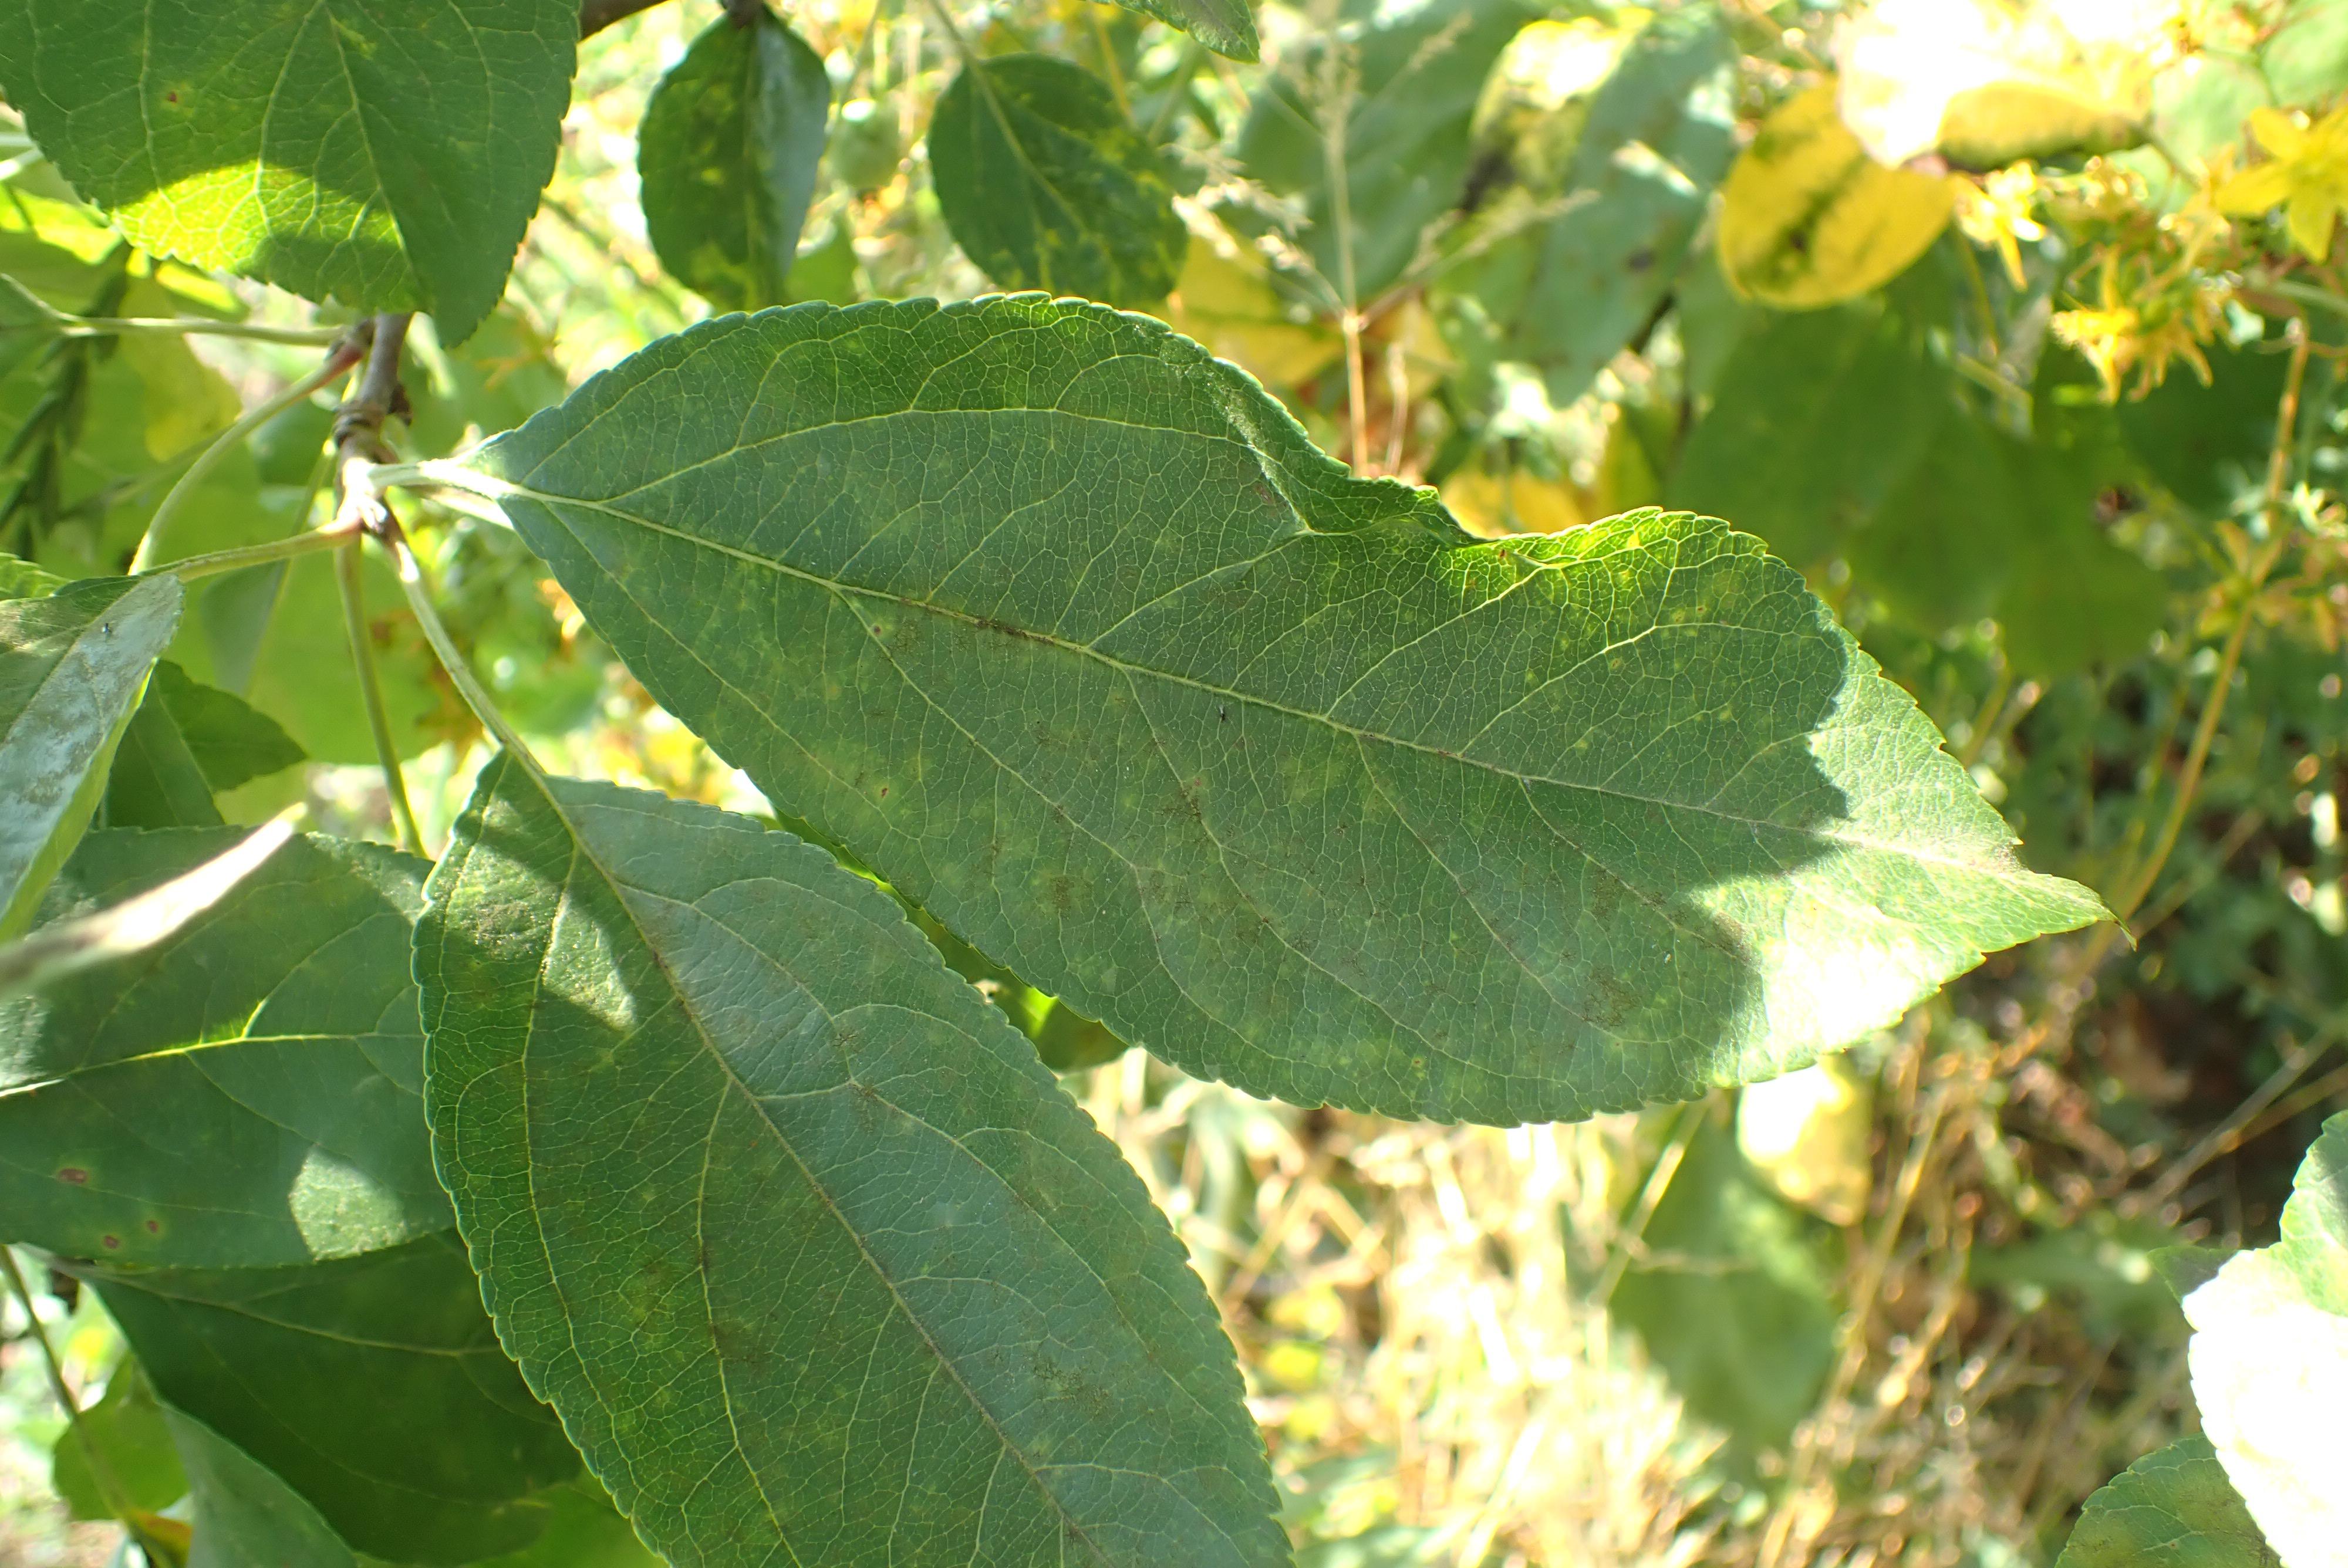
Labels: scab